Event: Typhoon Ruby
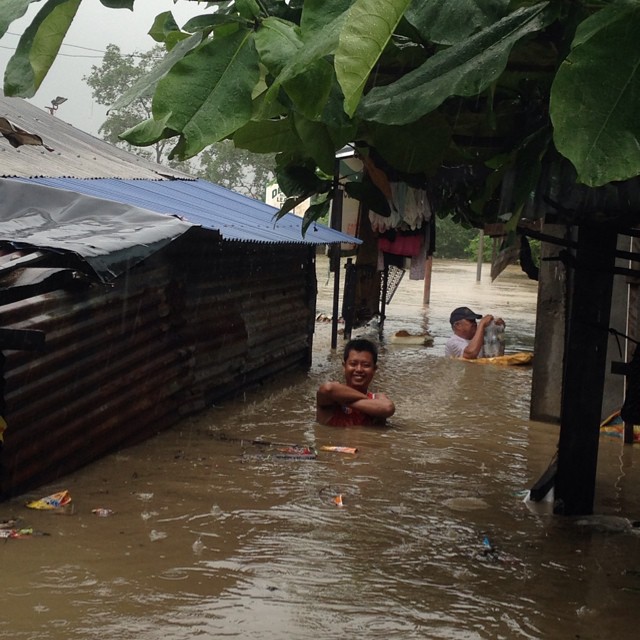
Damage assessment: damage